Nobunari Oda

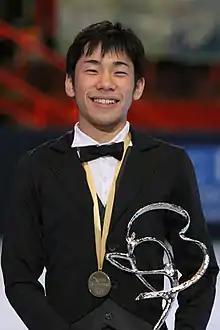
Oda at the 2009 Trophée Eric Bompard

is a retired Japanese competitive figure skater. He is the 2006 Four Continents champion, a four-time Grand Prix Final medalist (silver in 2009 and 2010; bronze in 2006 and 2013), the 2005 World Junior champion and the 2008 Japanese national champion.